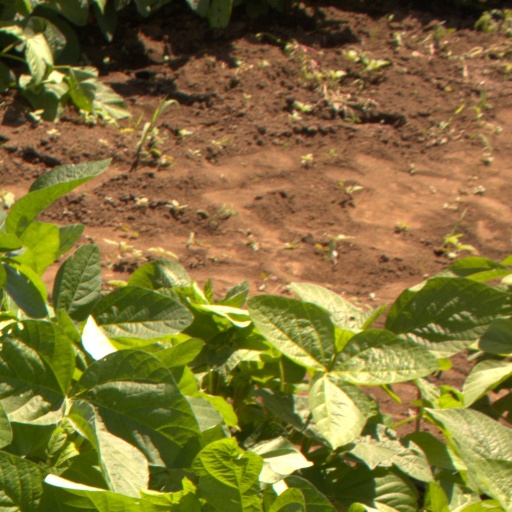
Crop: soybean